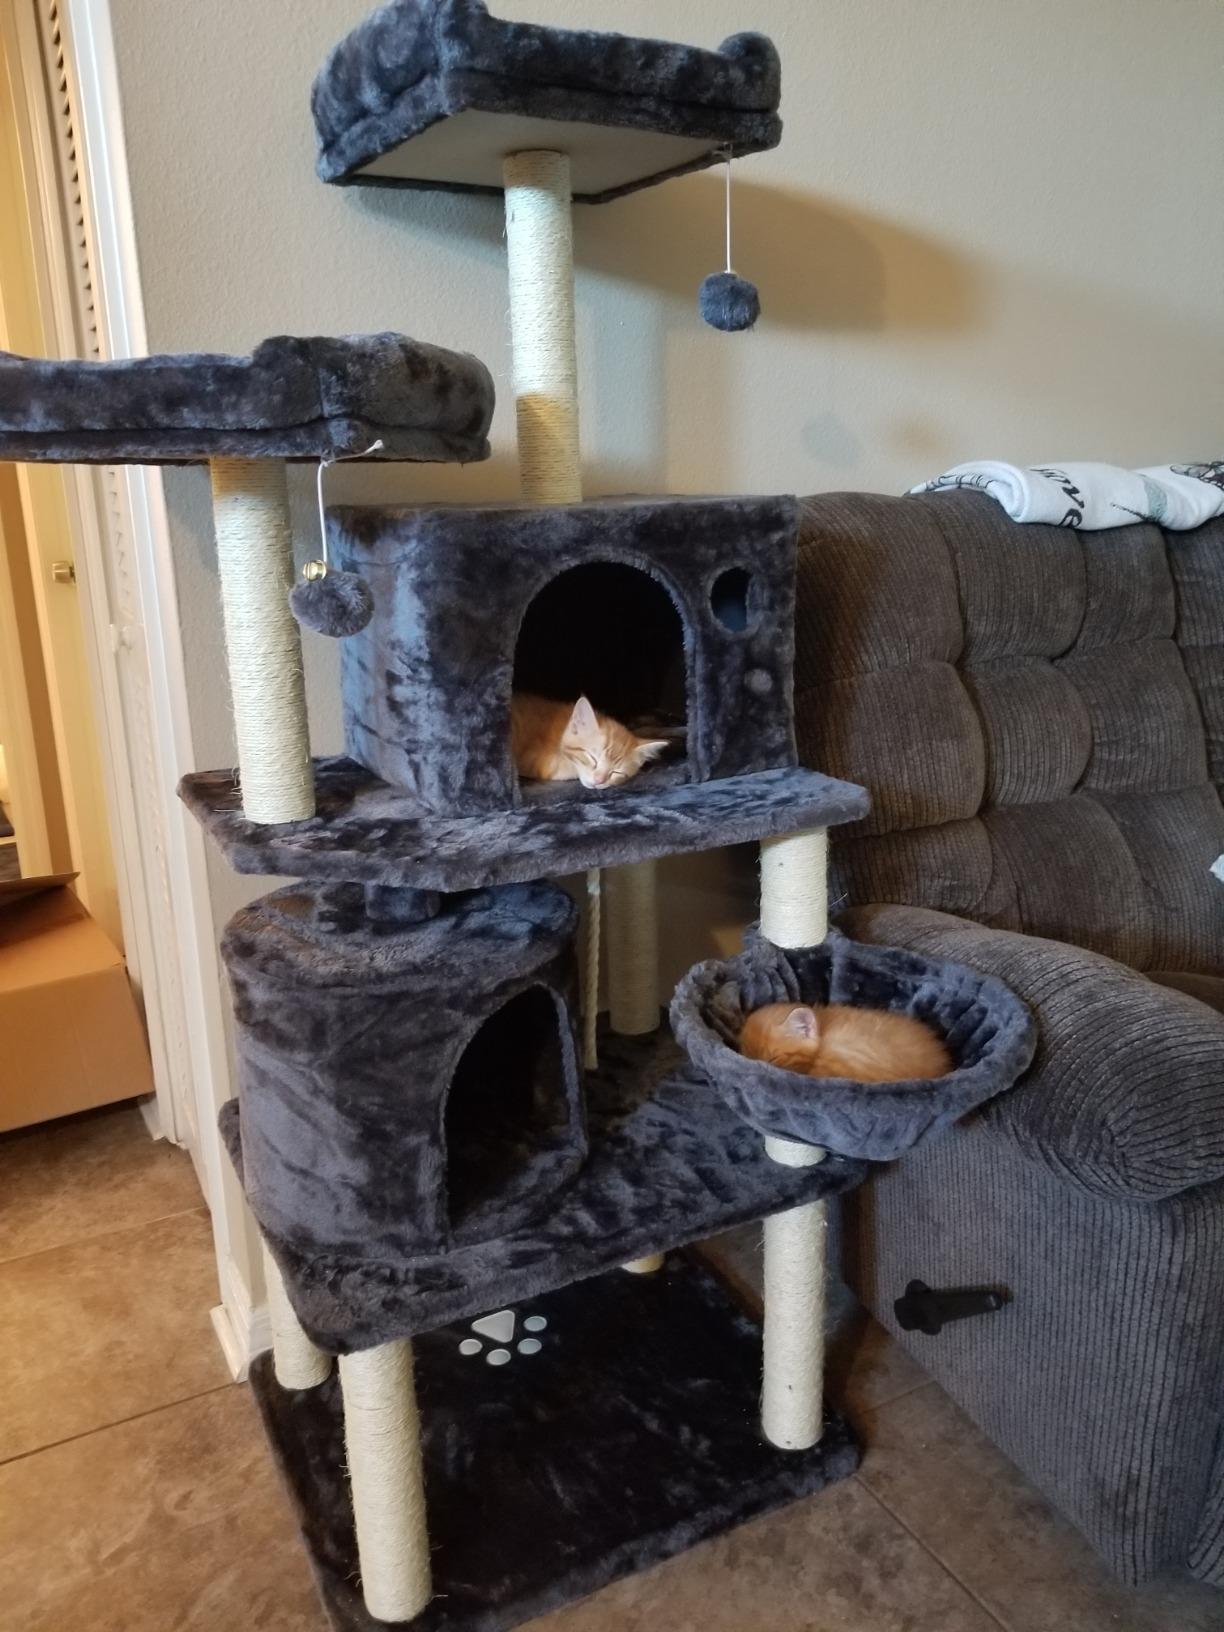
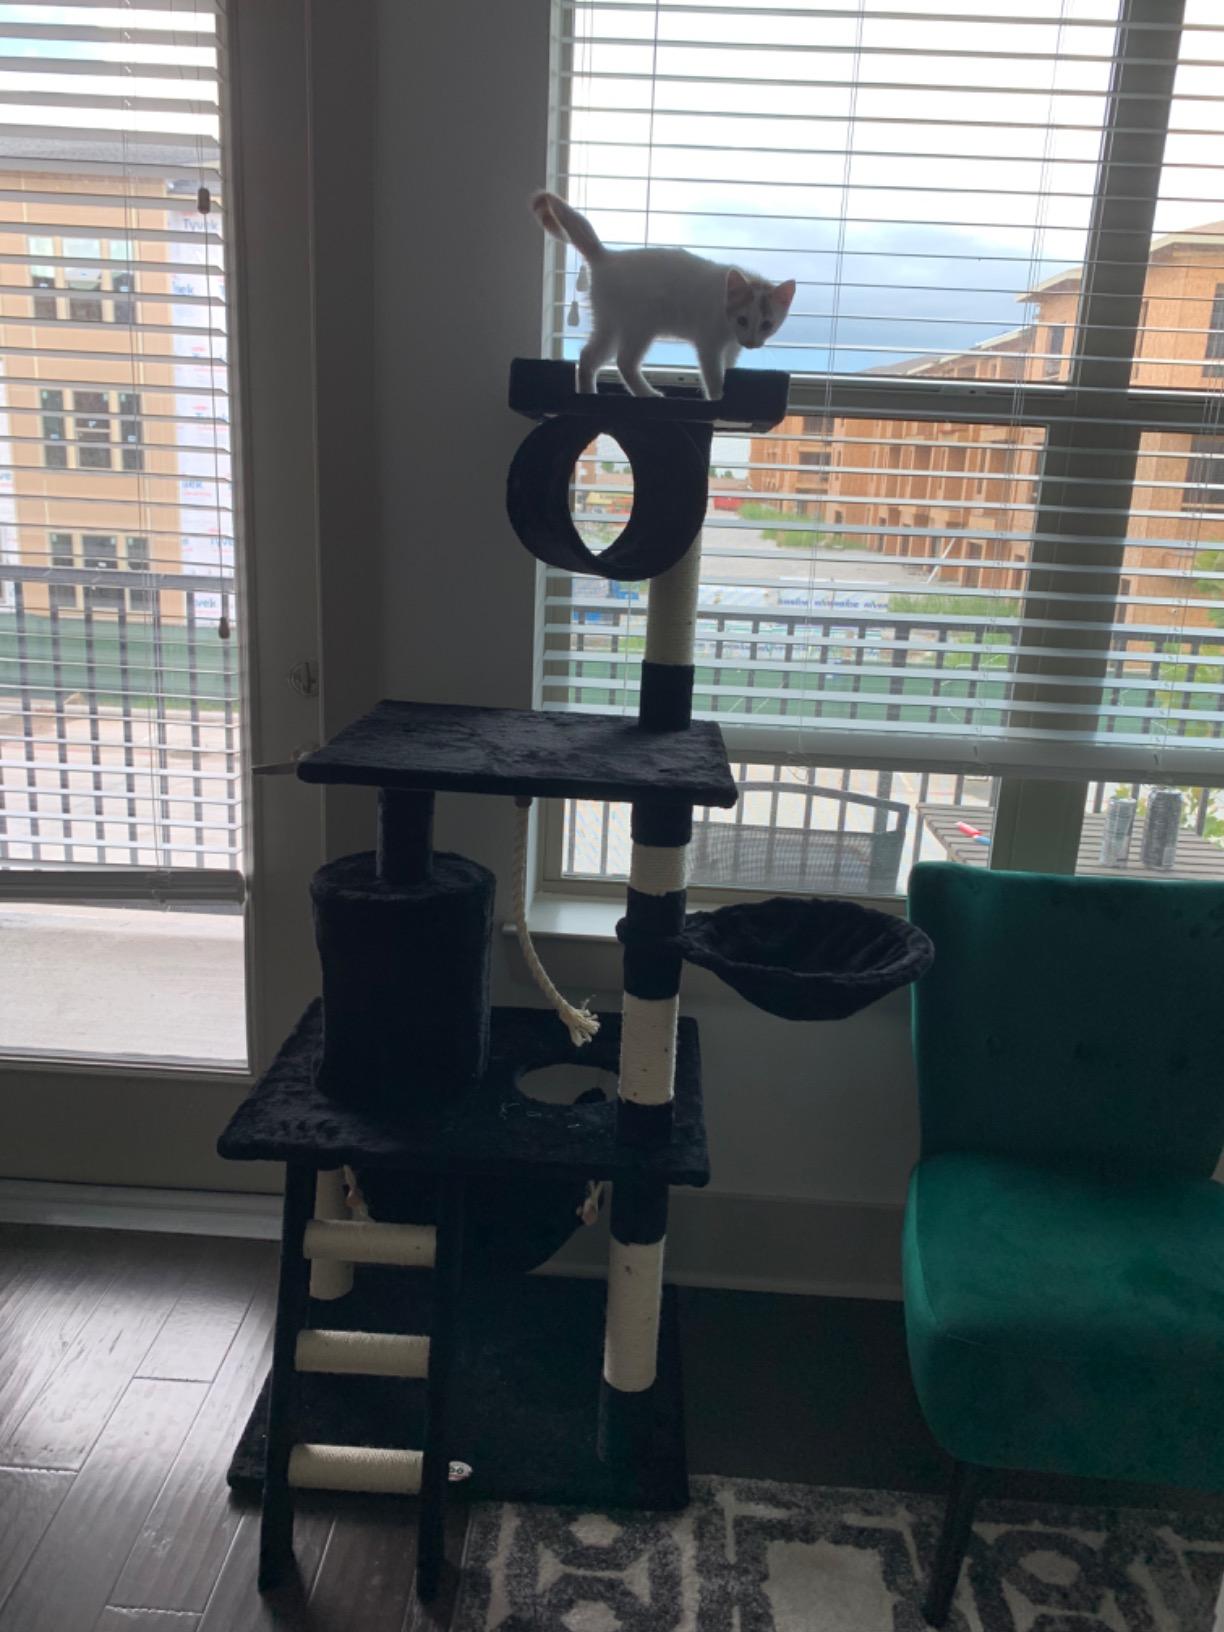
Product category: items_cat tree
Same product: no